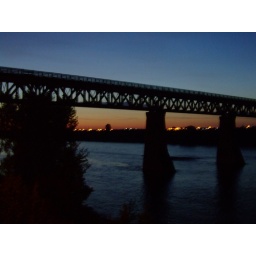
5 in the morning.. the haunted train bridge